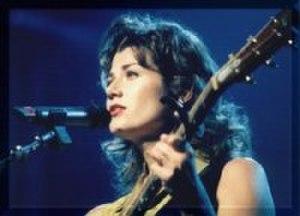
Amy Lee Grant est une auteur-compositeur-interprète américaine de gospel évangélique et de musique country.